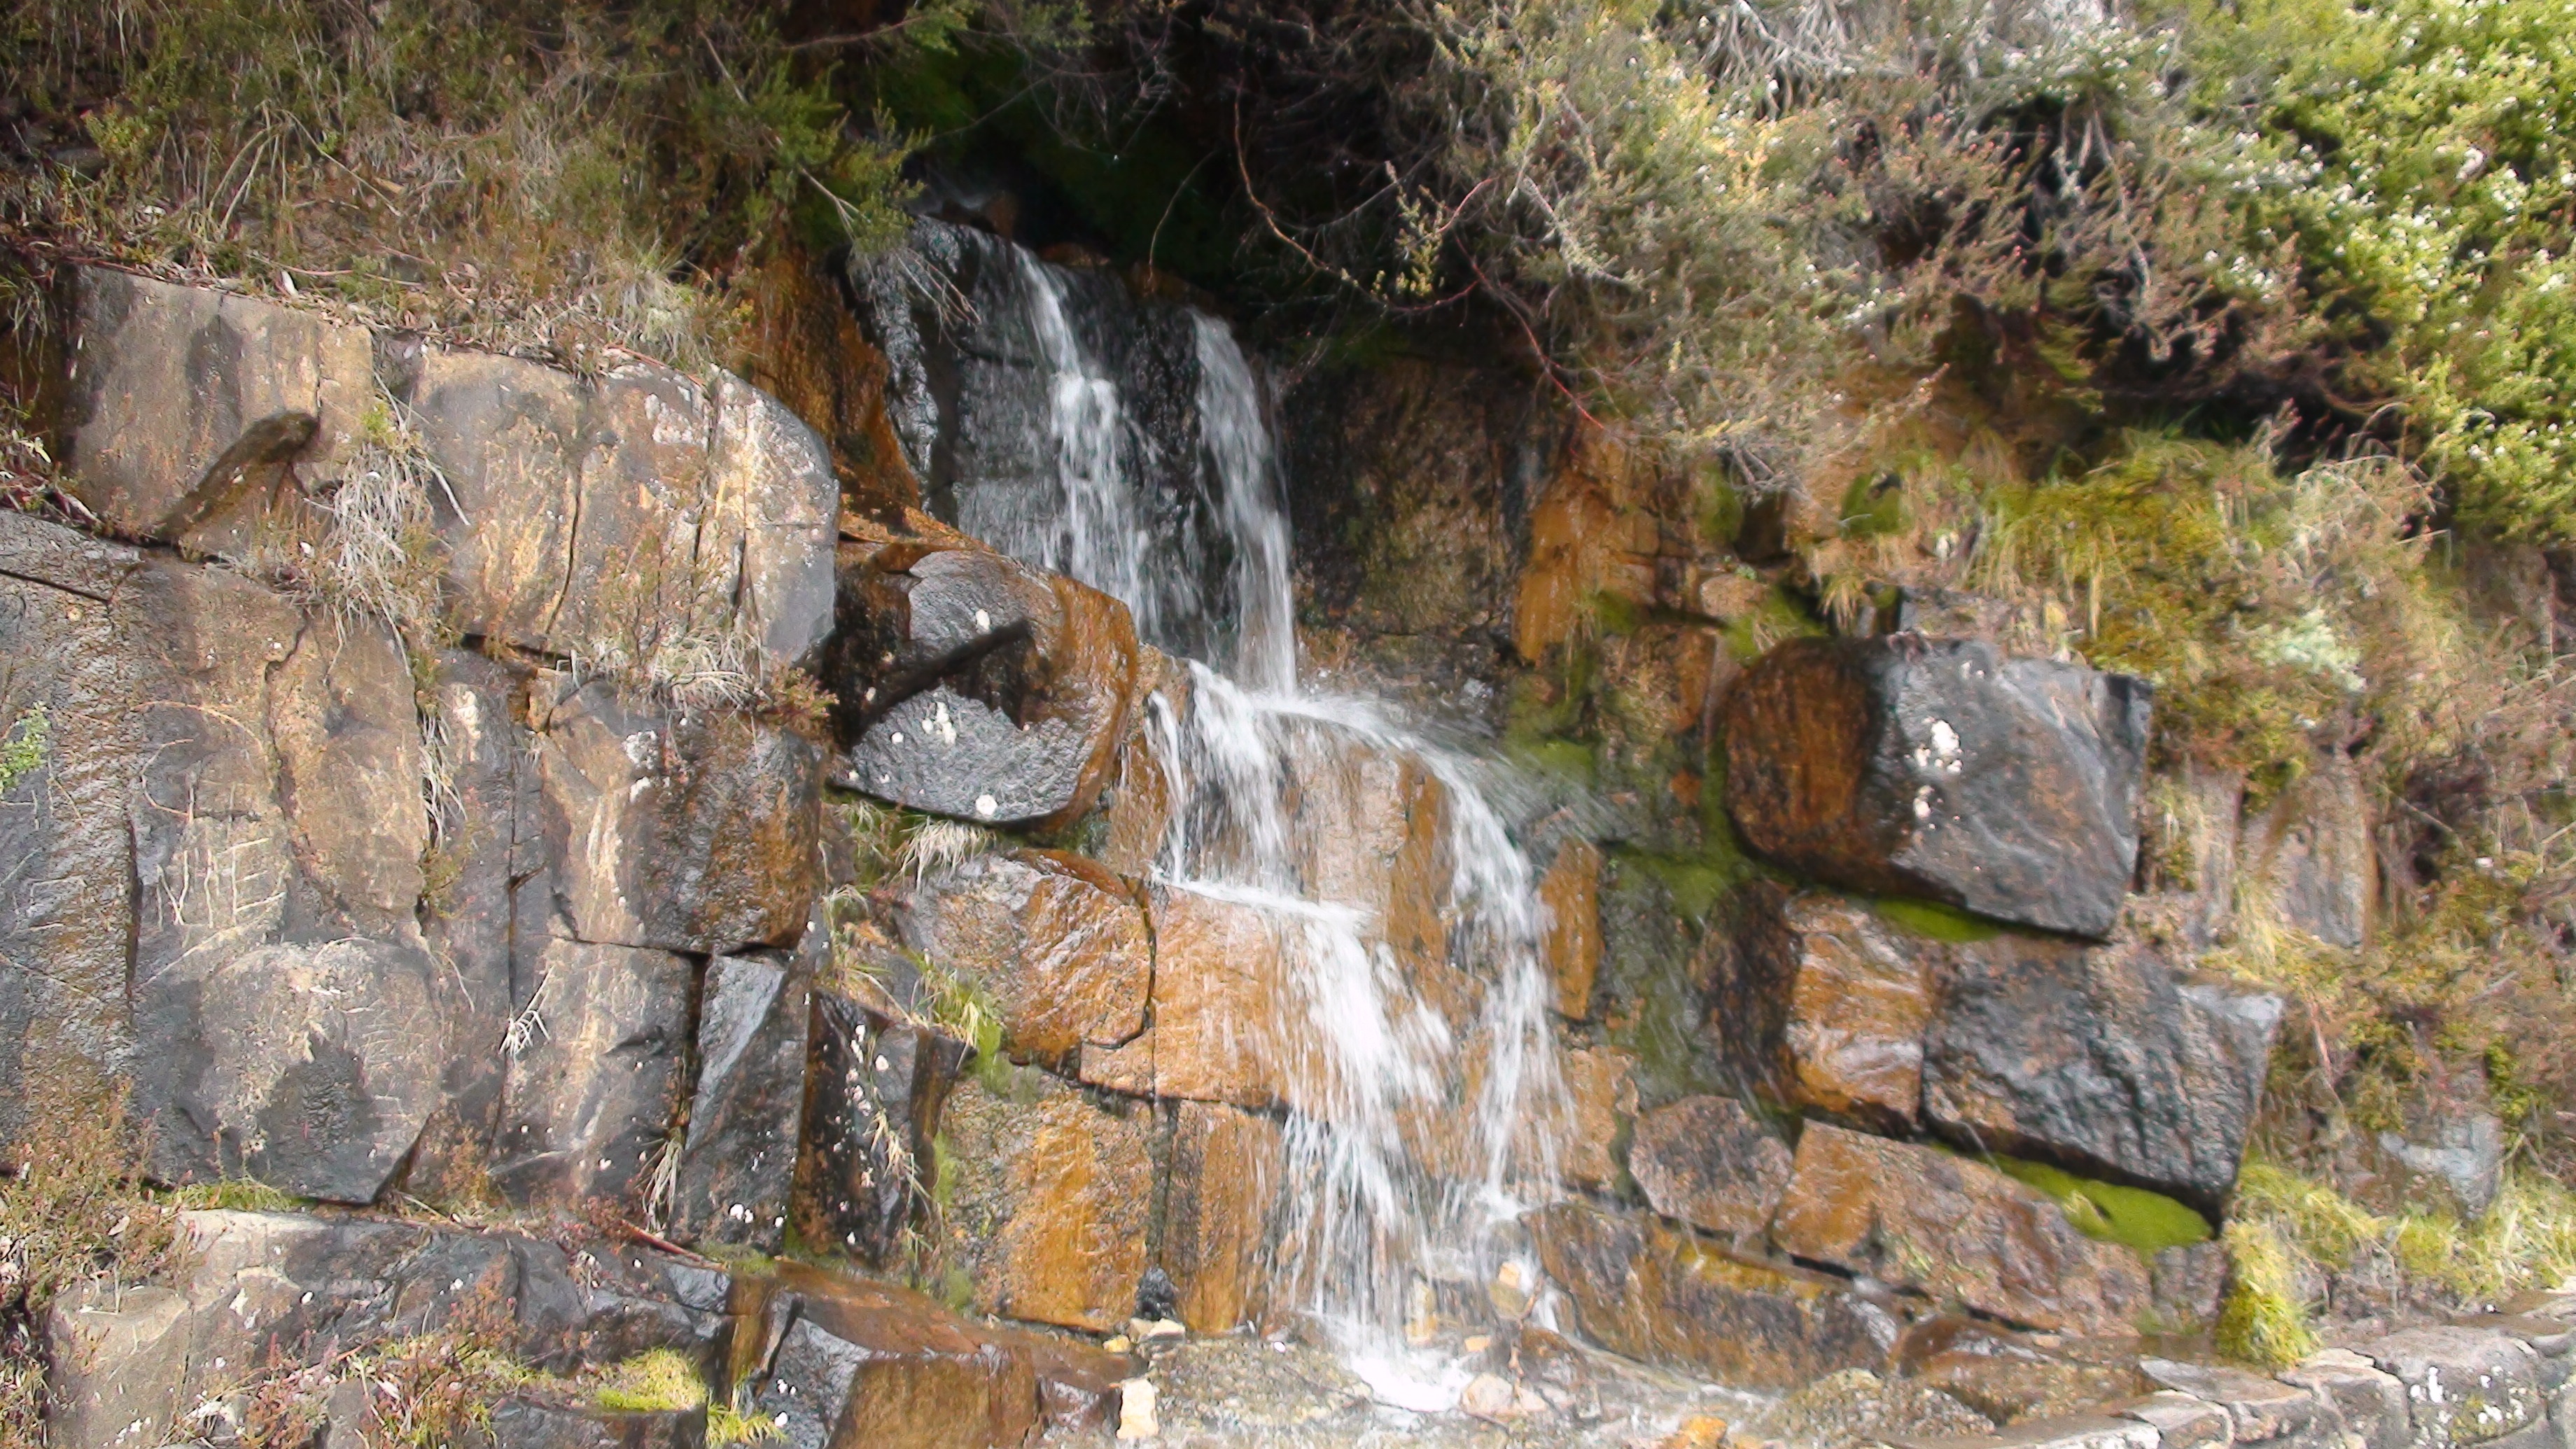
landscape, water, nature, rock, waterfall, trail, formation, cliff, stream, terrain, body of water, rocks, geology, ravine, water feature, wadi, bedrock, geological phenomenon